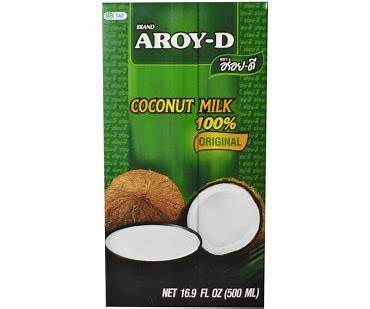
Waste category: cardboard